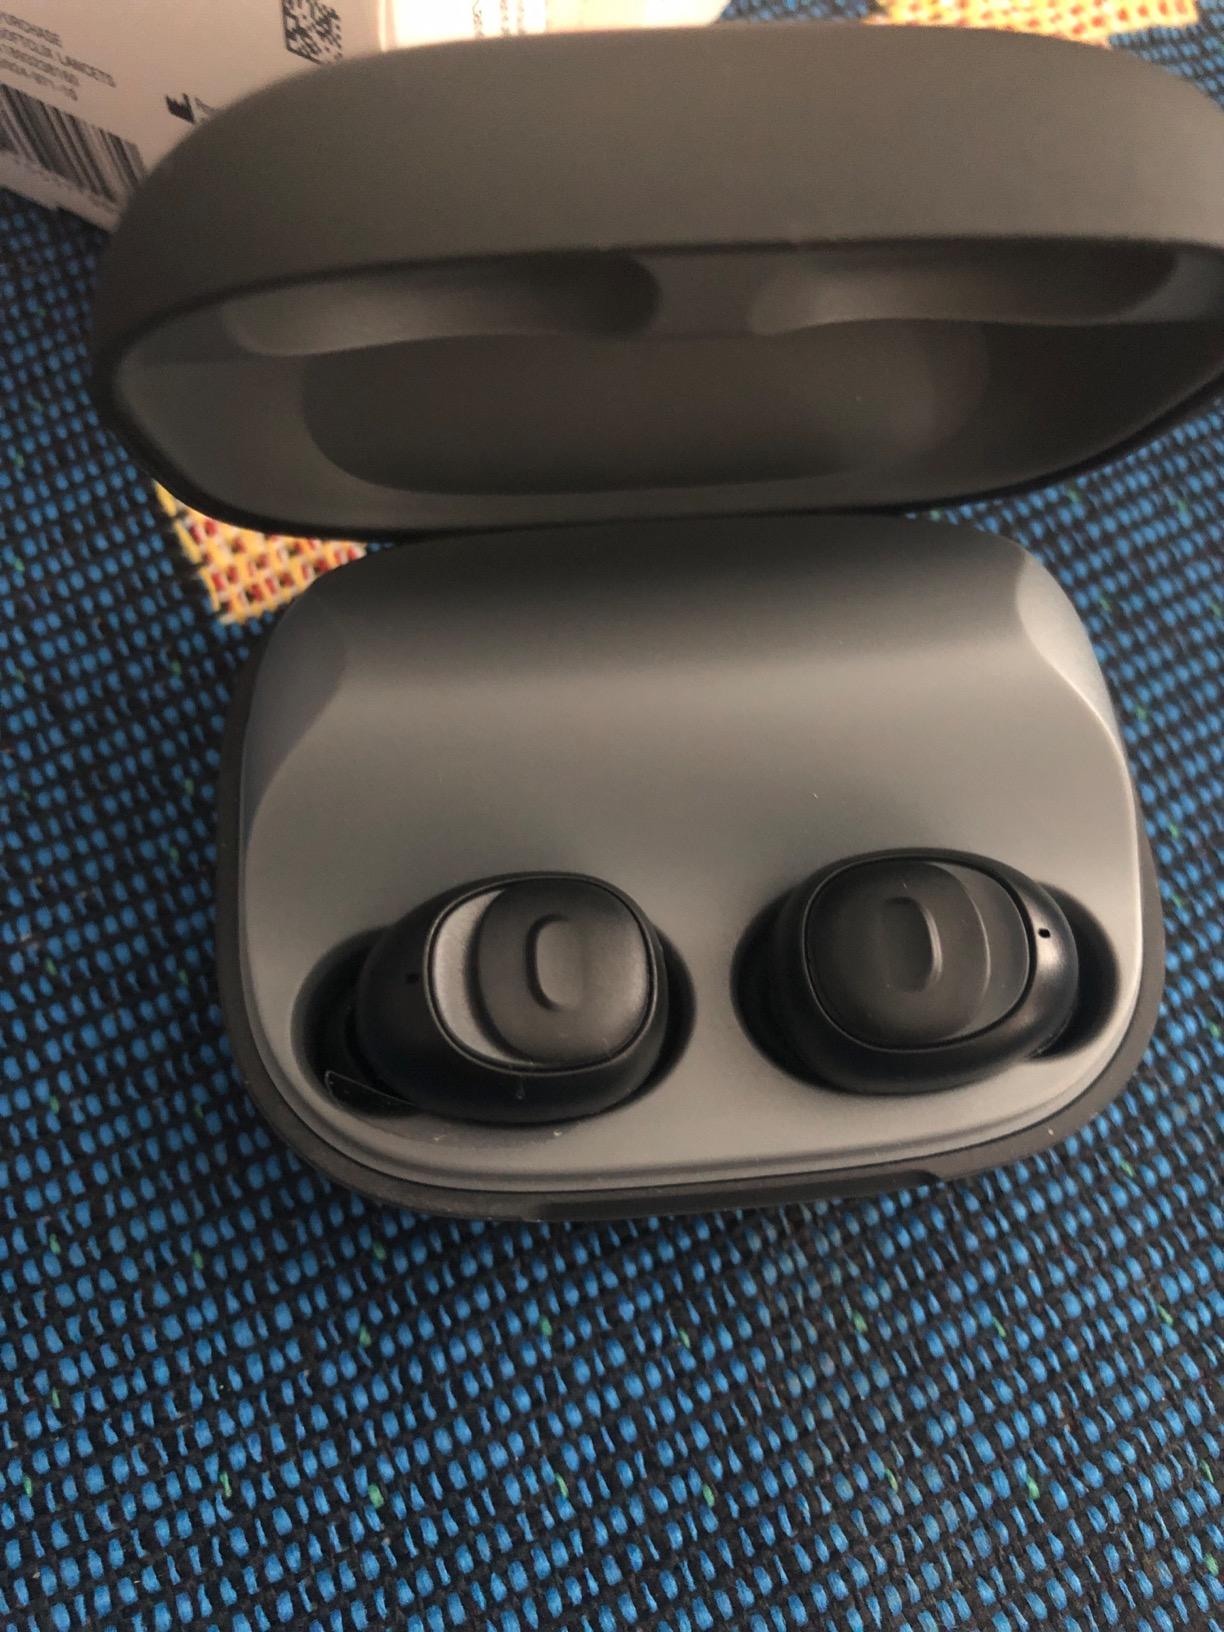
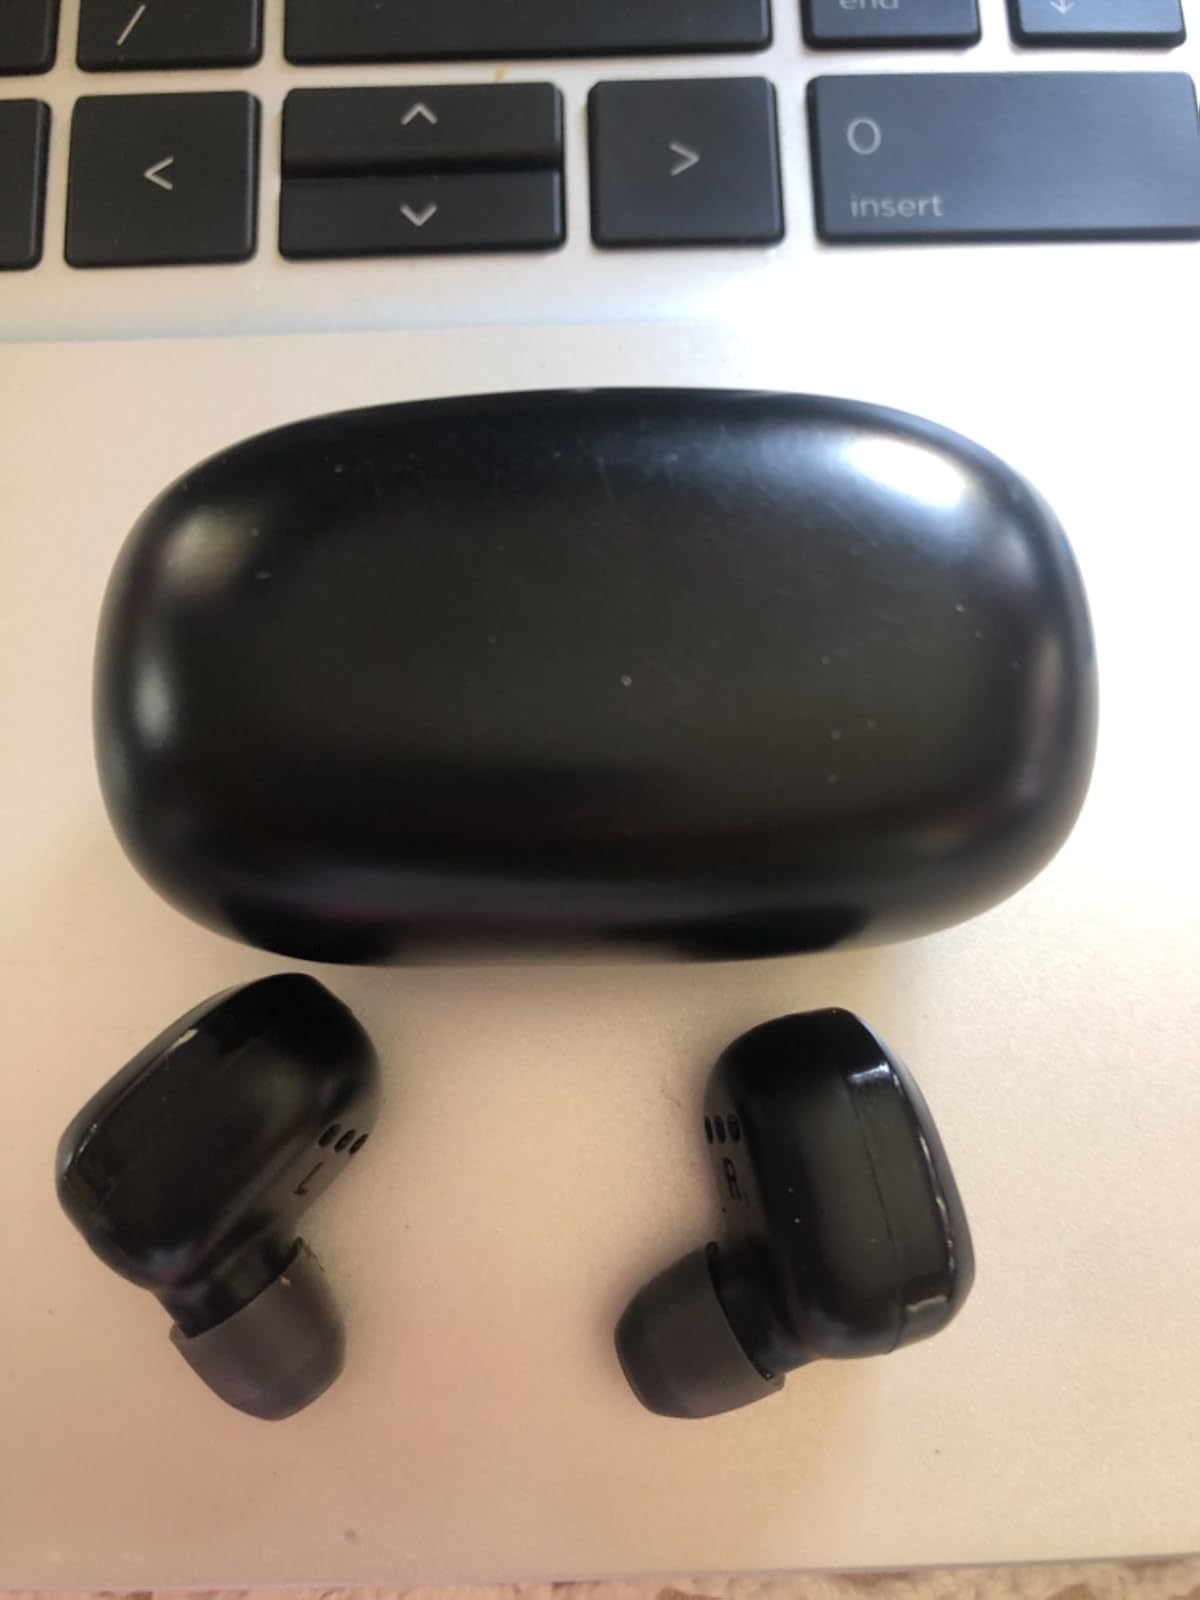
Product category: earbuds
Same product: no